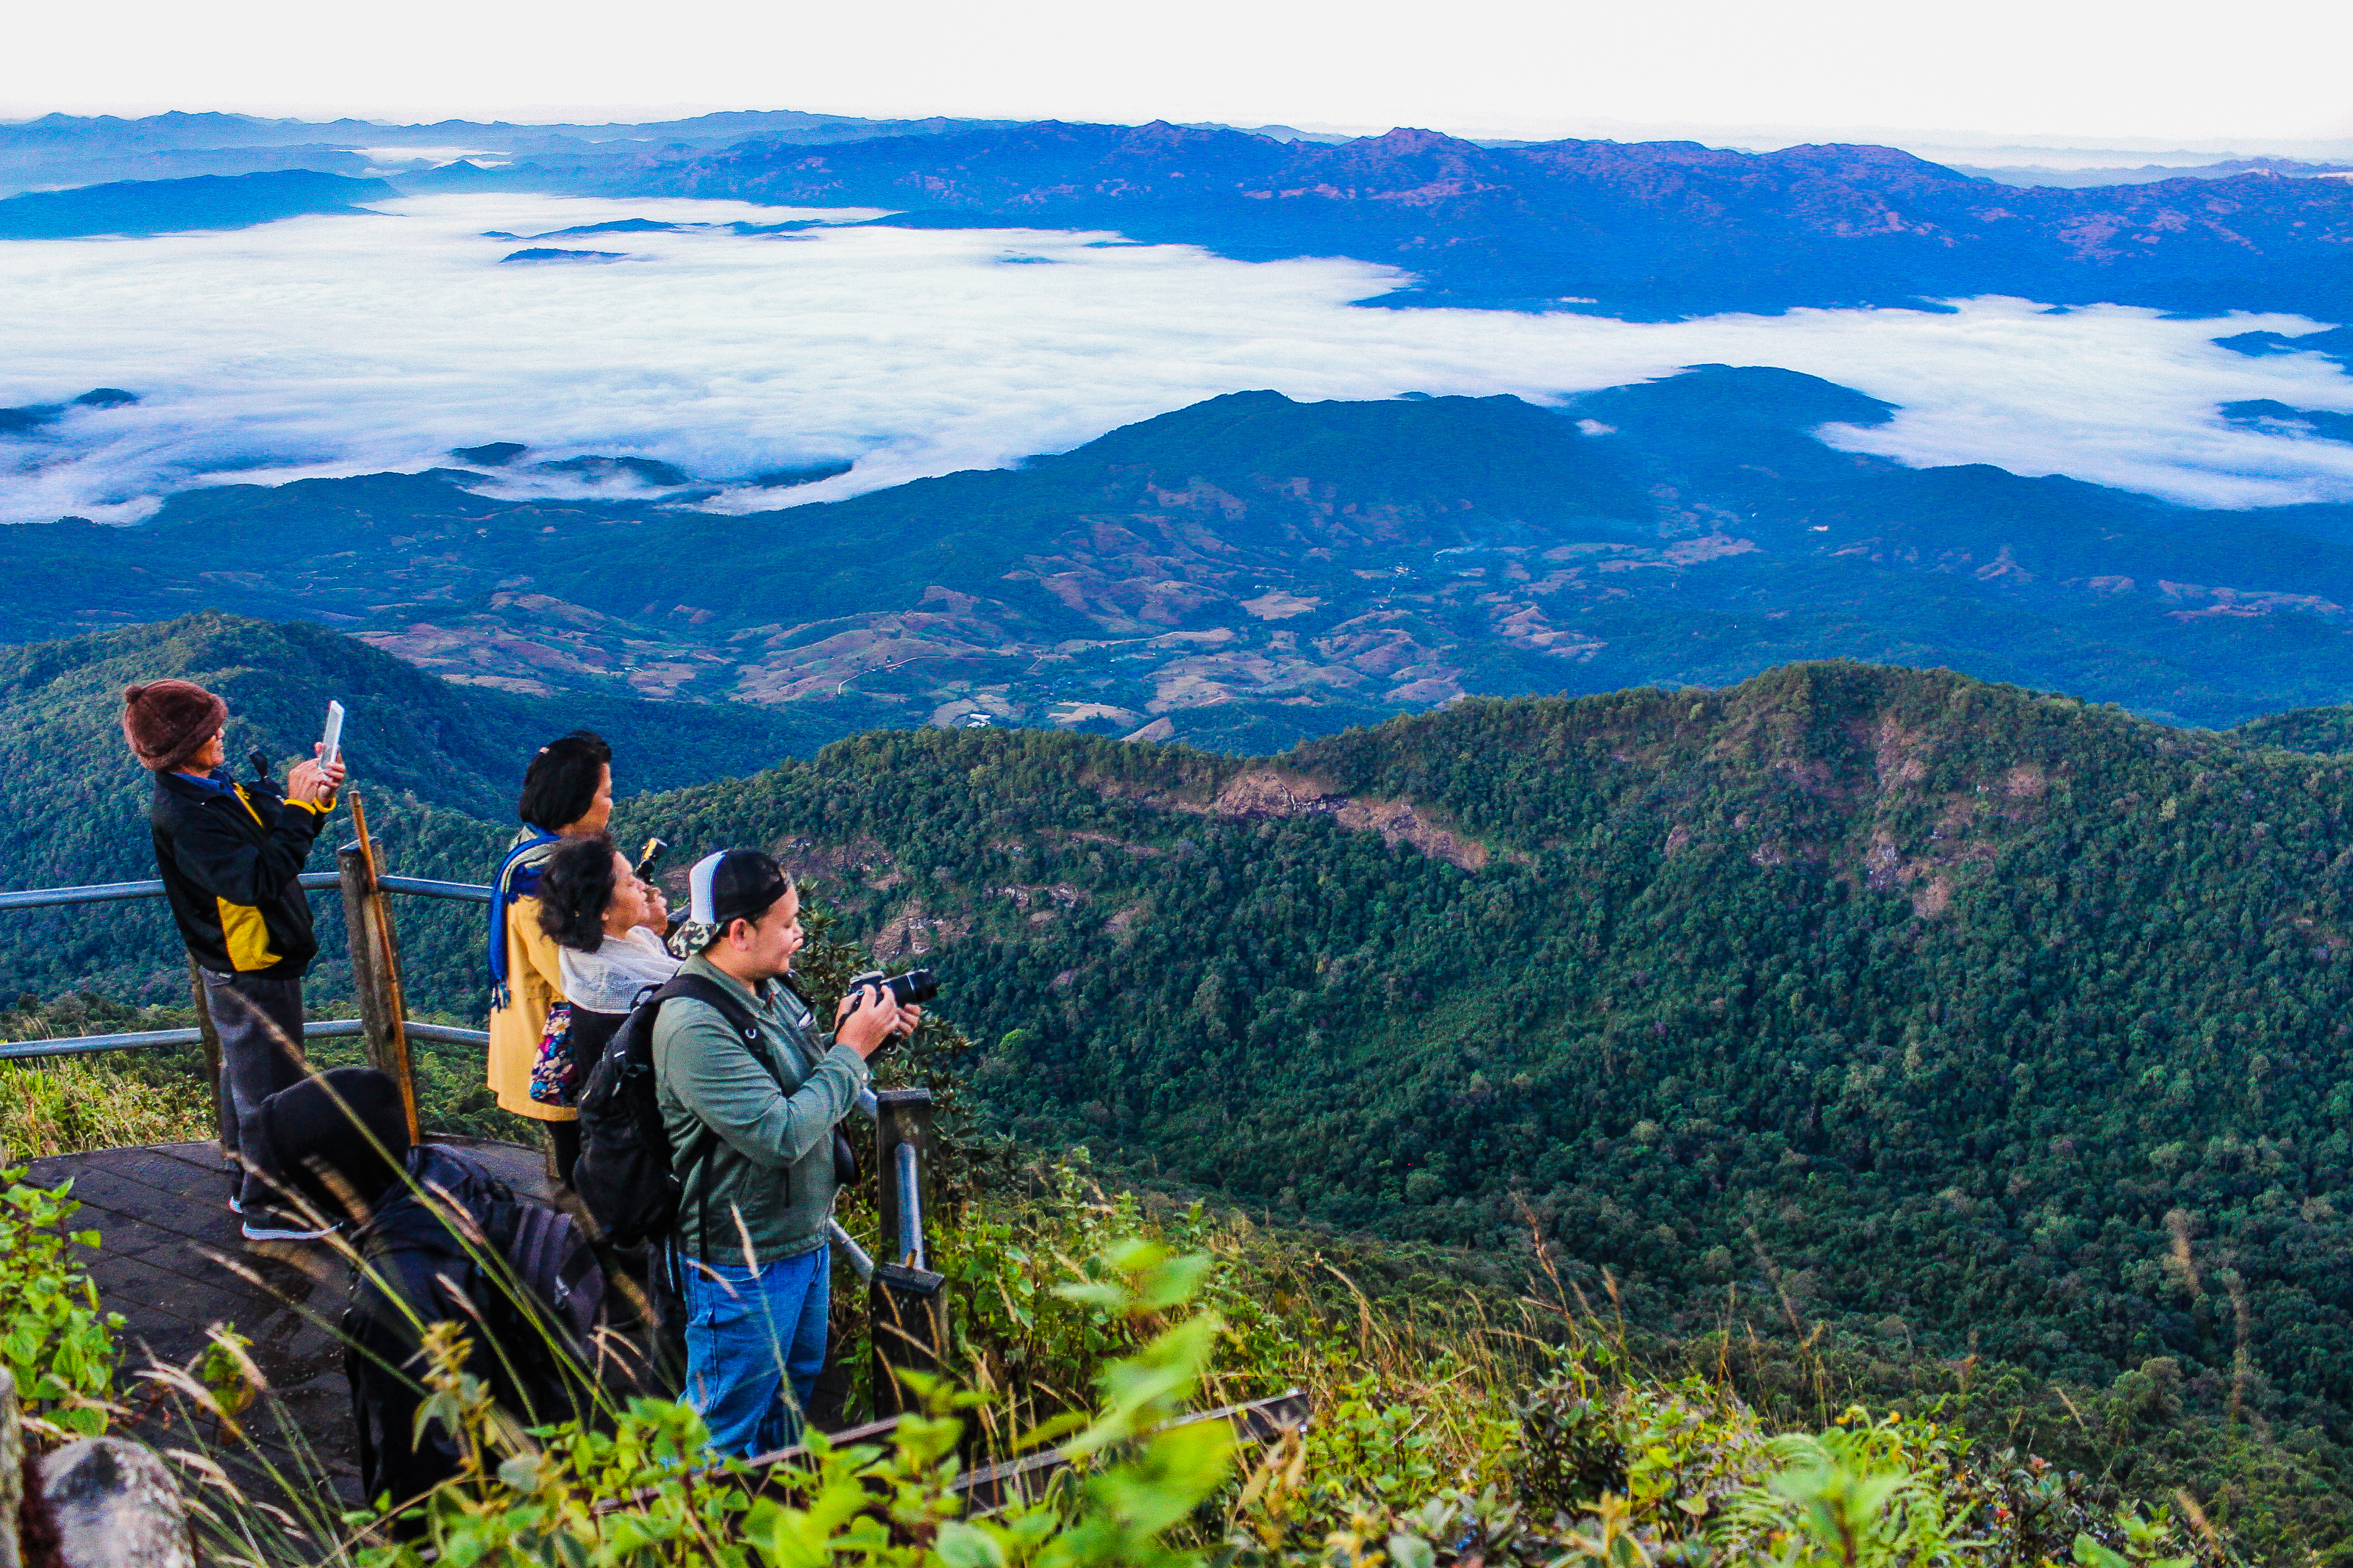
nature, mountain, mountainous landforms, wilderness, ridge, sky, natural landscape, mountain range, hill, adventure, hill station, highland, tourism, national park, hiking, tree, recreation, fell, cloud, backpacking, landscape, summit, vacation, forest, leisure, alps, wildflower, mountaineering, terrain, mount scenery, valley, travel, massif, grassland